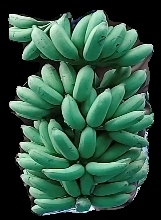
Variety: elakki-bale
Grade: grade1